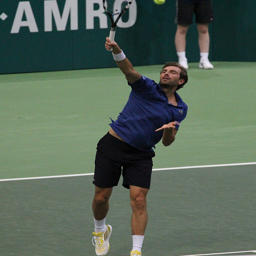
A man swinging a tennis racquet towards  tennis ball.
A man holding a racquet hits a tennis ball.
A man swinging a tennis racket over his head.
A man returning a serve during a tennis game.
A male tennis player swinging at the ball.